Church of Holy Trinity, Minories

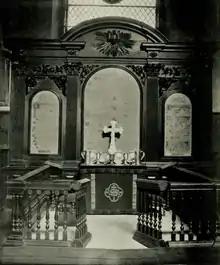
The 18th century altar and reredos at the east end of Holy Trinity, from a photograph published in 1898 shortly before the church closed.

The church escaped the Great Fire of London but fell into disrepair and was rebuilt in brick in 1706, retaining the north wall of the medieval building. The new church was a plain structure, a single space undivided by pillars or columns, long and wide, built at a cost of £700. The bells were housed in a wooden turret above the projecting porch.